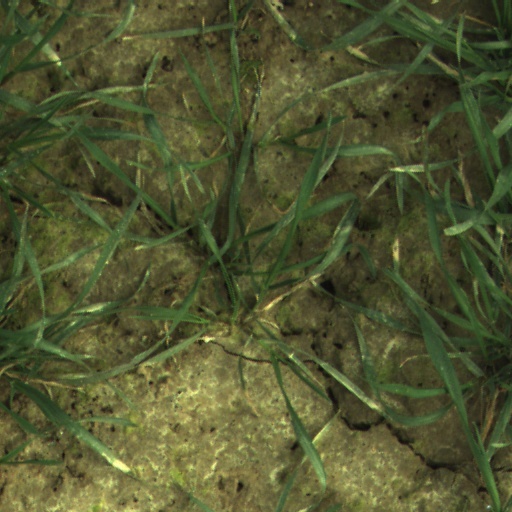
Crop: wheat